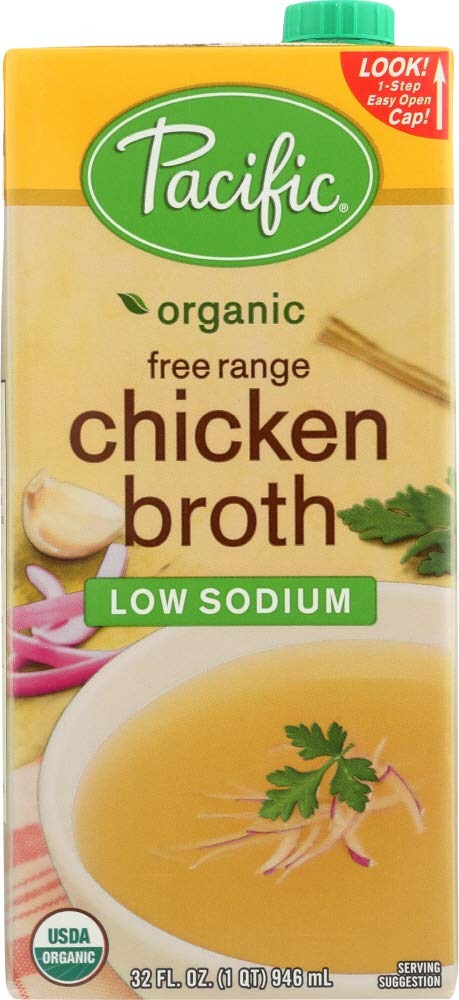
Item Name: Pacific Foods, Pacific Organic Low Sodium Chicken Broth Concentrate 32 oz
Value: 32.0
Unit: Fl Oz

Price: 3.69